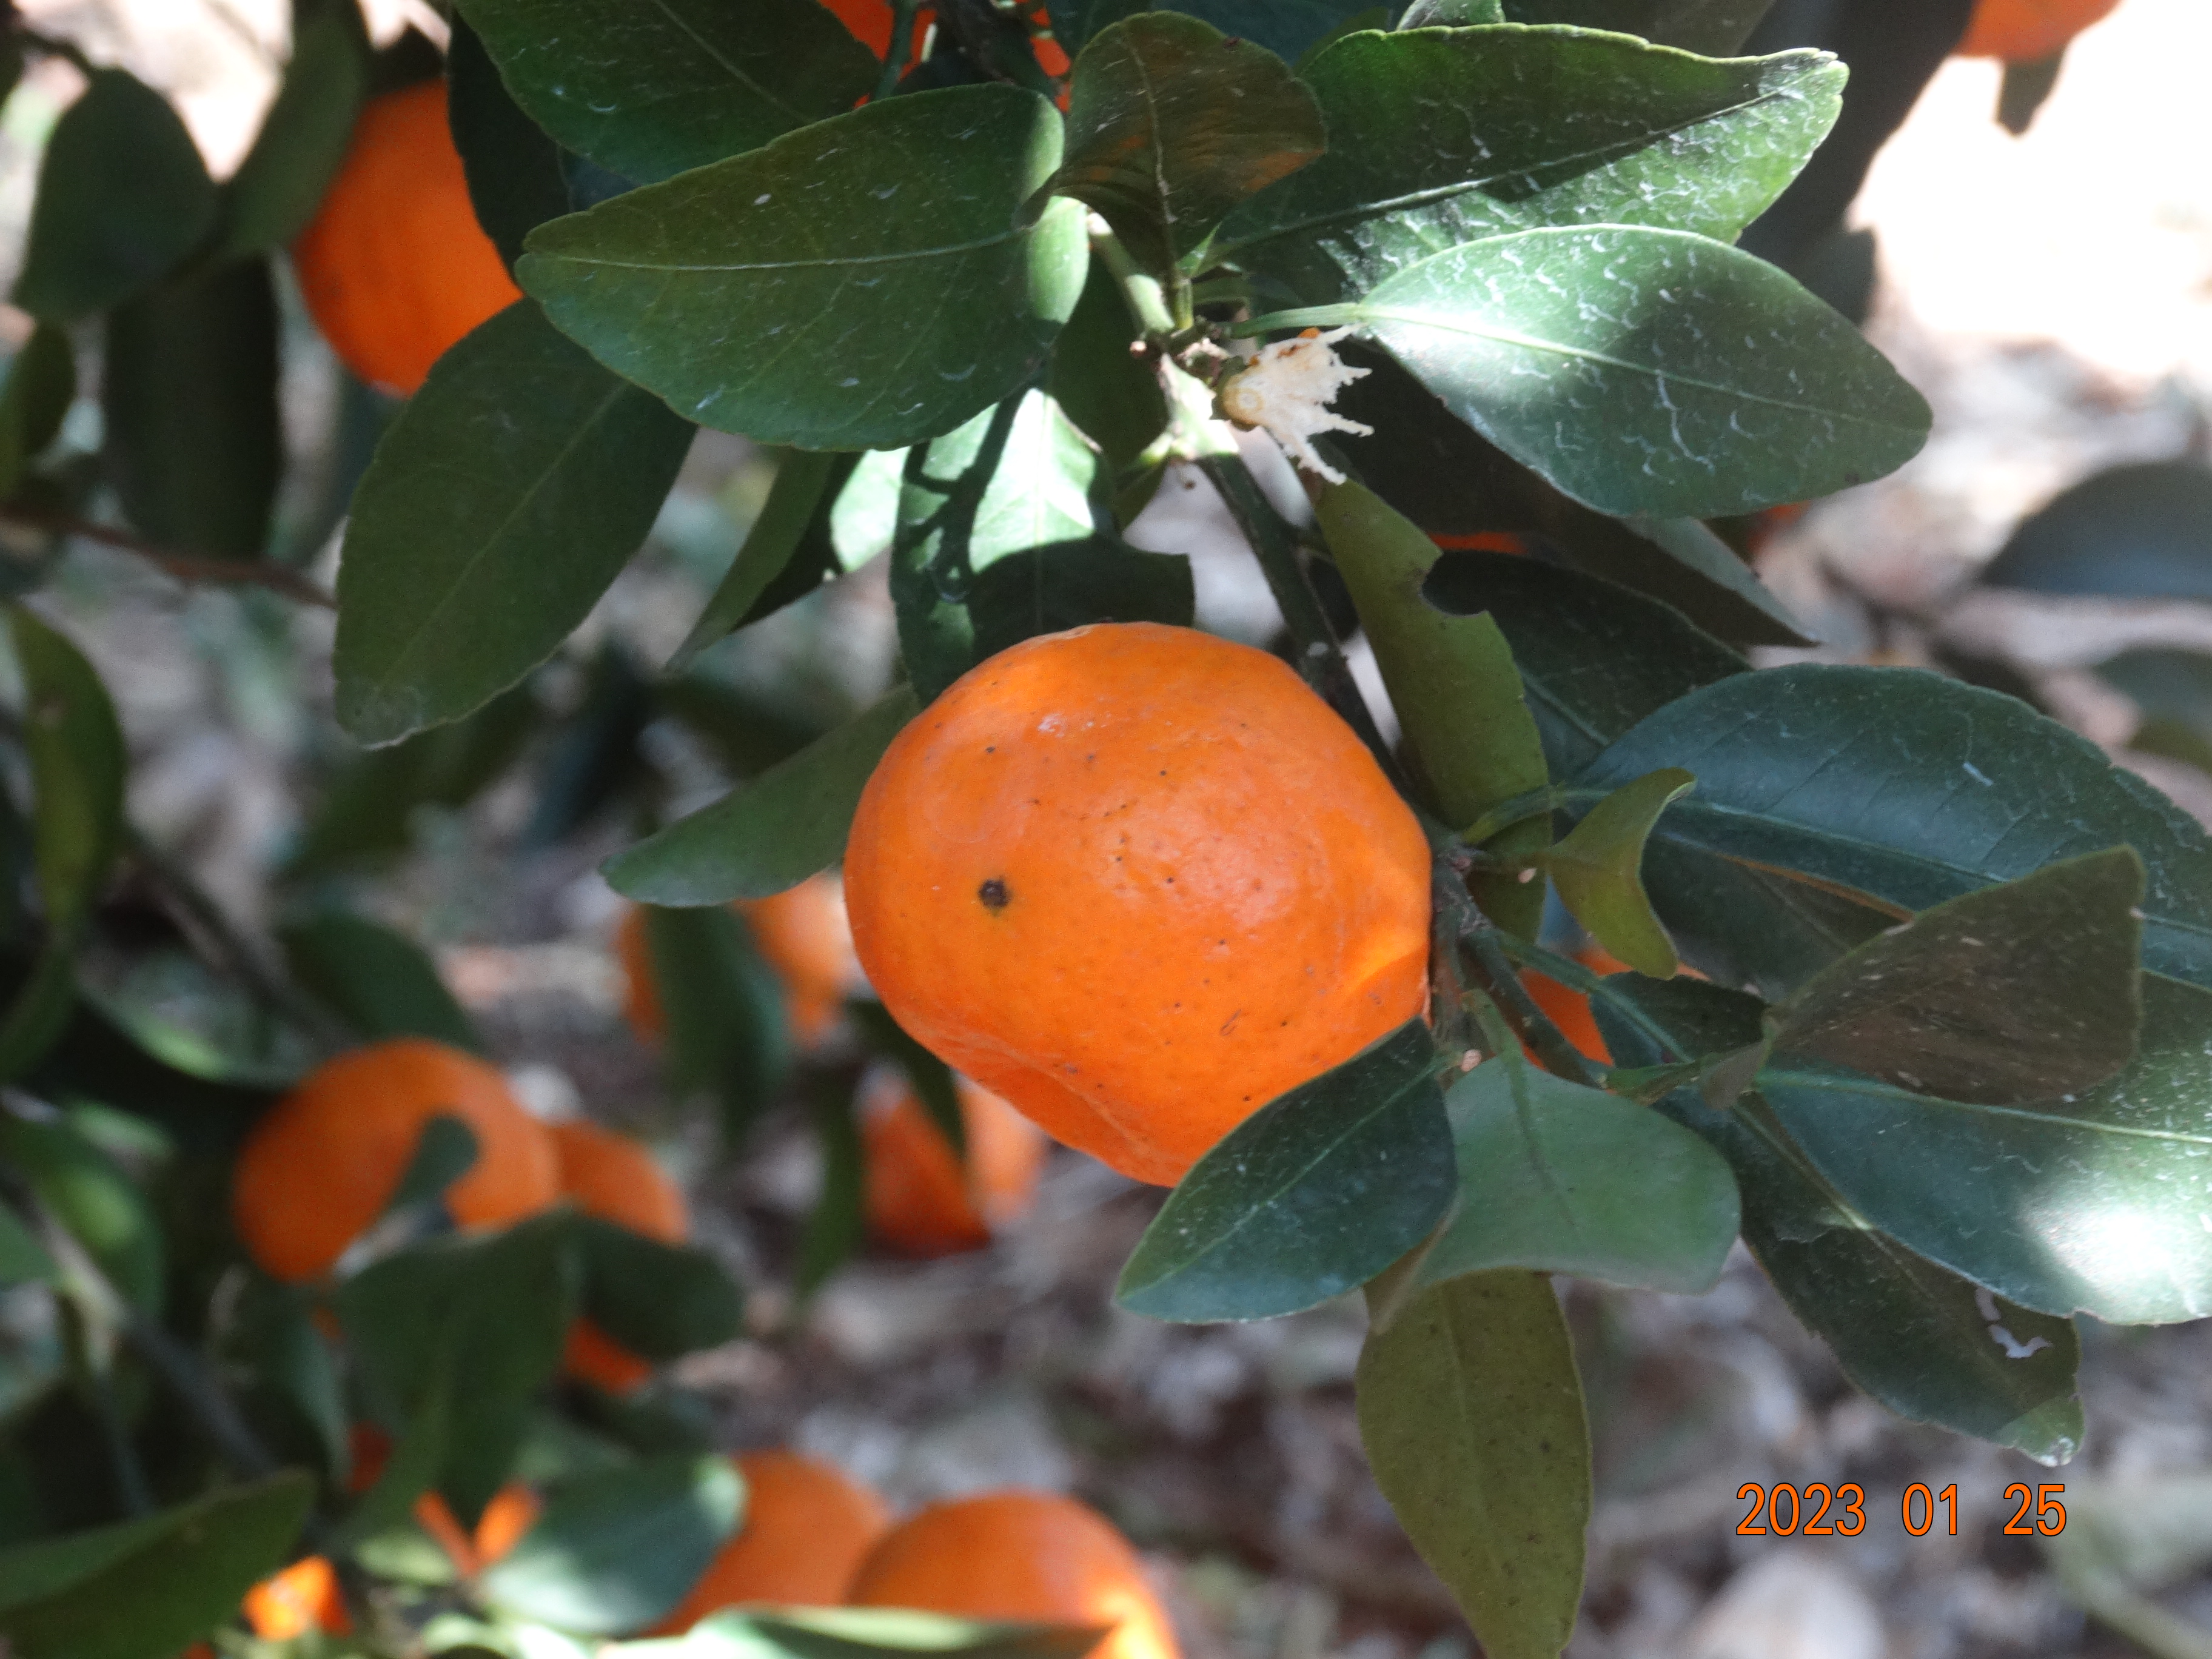
Citrus fruit variety: ponkan